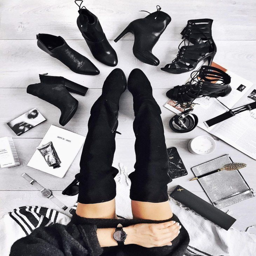
ok girls : what shoes to pick for my next look ?